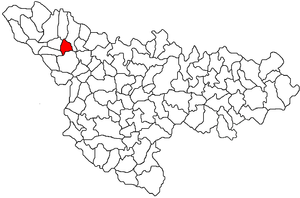
Lovrin est une commune du județ de Timiș en Roumanie.